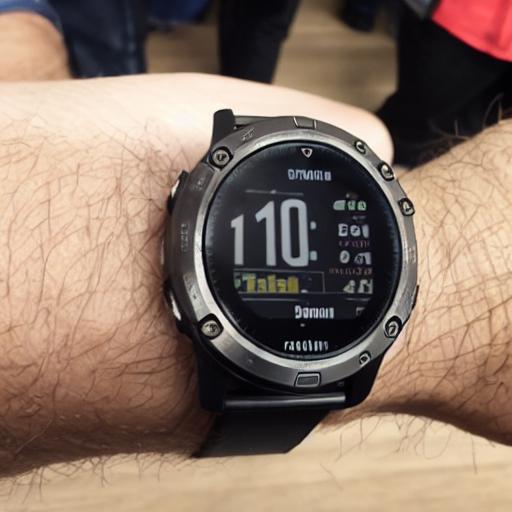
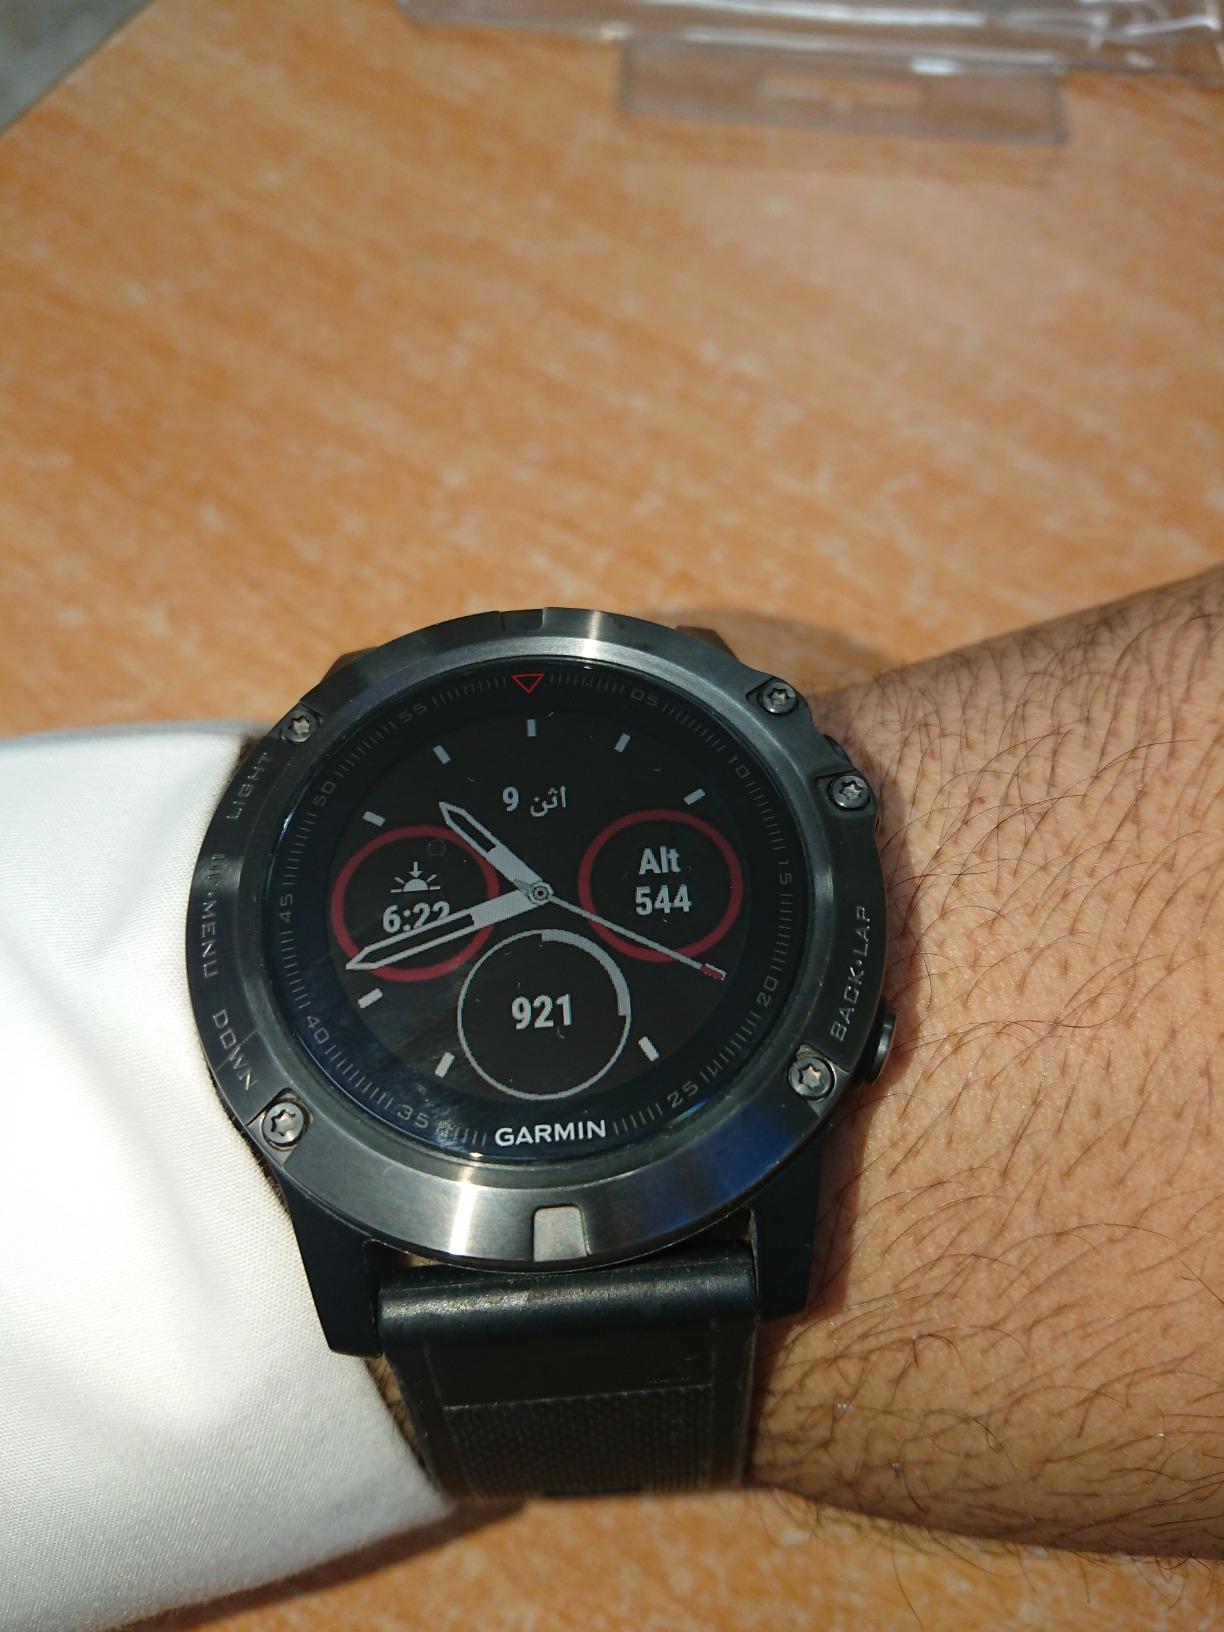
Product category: smartwatch
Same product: no